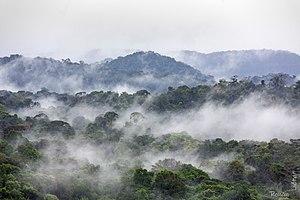
Canopée de la forêt amazonienne vue depuis le belvédère de Saül en Guyane